Mnemonic verses of monarchs in England

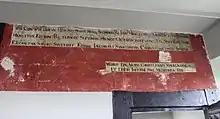
List of kings of England in Canonbury Tower as far as Charles I

These lists omit several disputed monarchs (including Empress Matilda, Henry the Young King, Louis VIII of France, Philip II of Spain and Lady Jane Grey), and do not mention the Commonwealth of England.